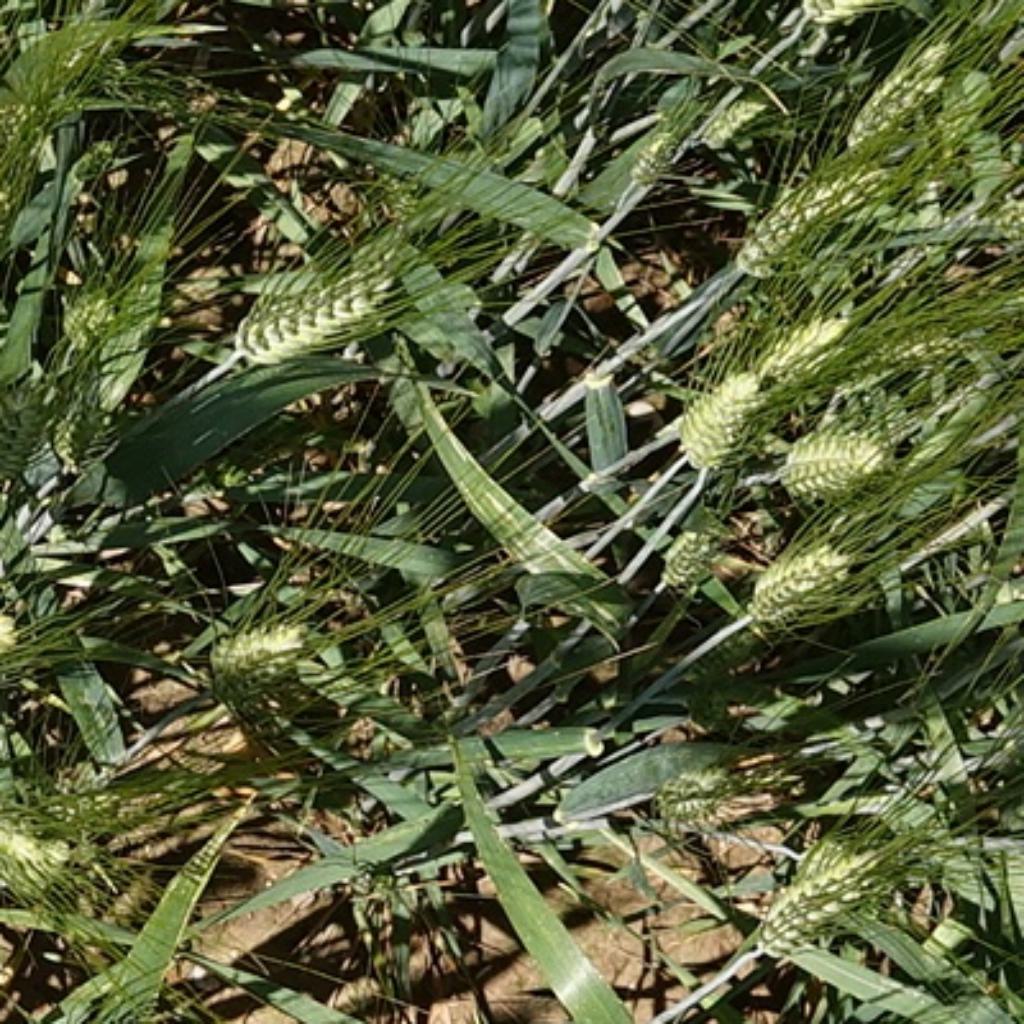
Country: France
Location: Gréoux
Wheat development stage: Filling